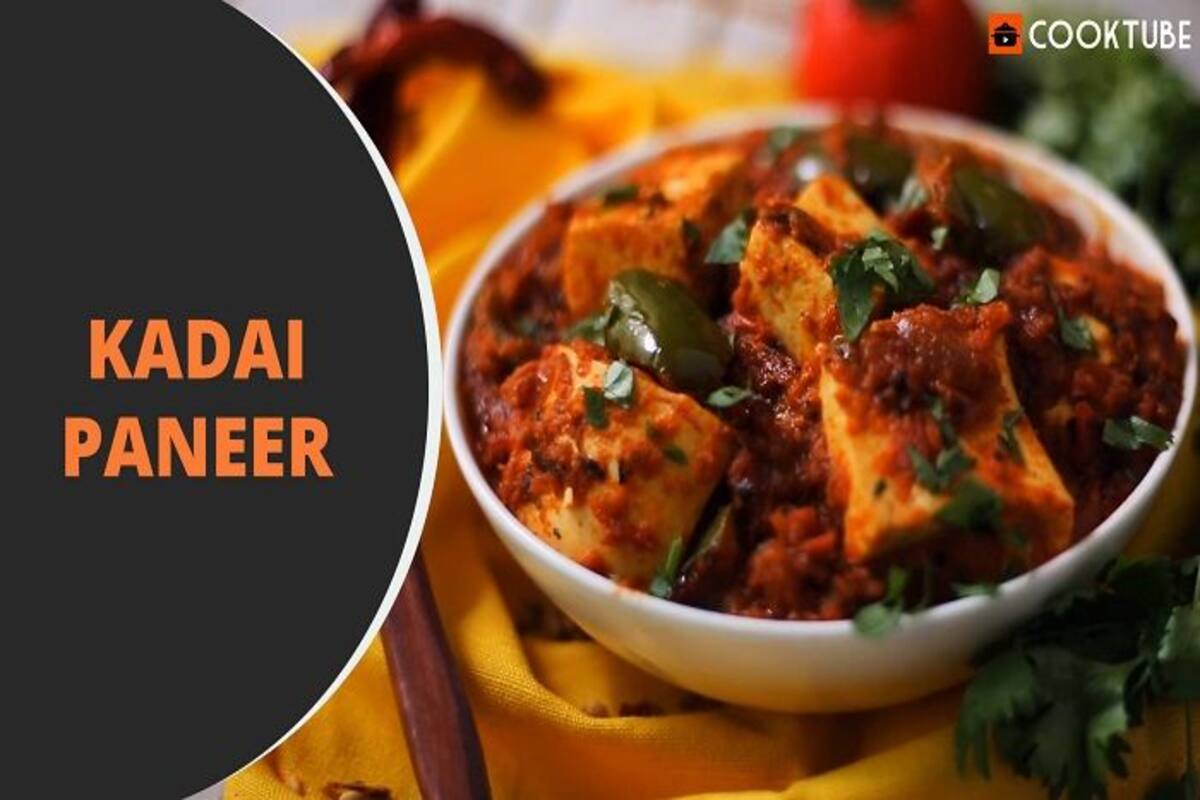
Dish: kadai_paneer